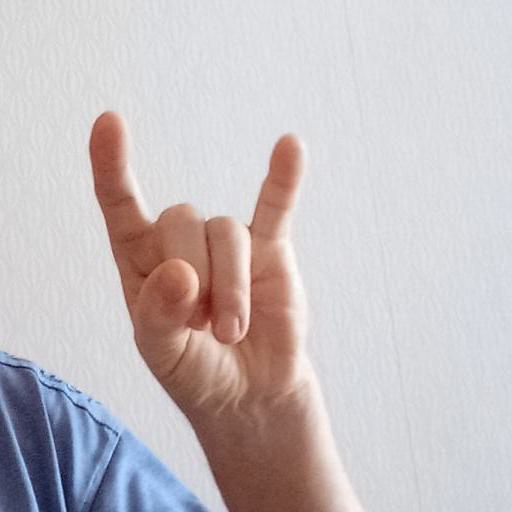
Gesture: rock